Question: Please indicate a possible affordance area of the bicycle that can be used for sitting on
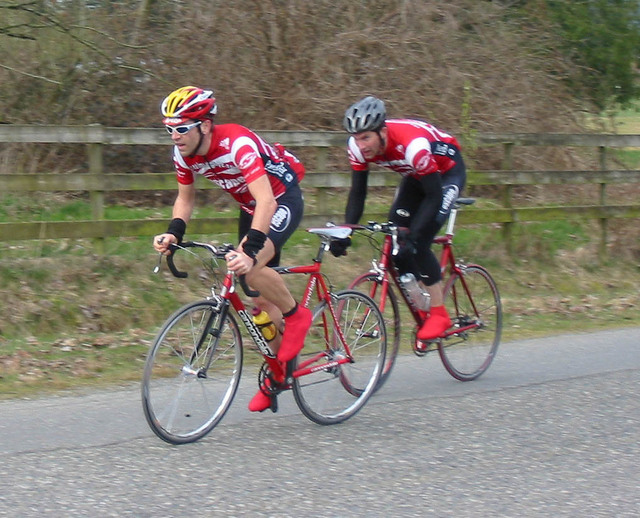
Answer: [453.643, 198.399, 475.845, 207.65]